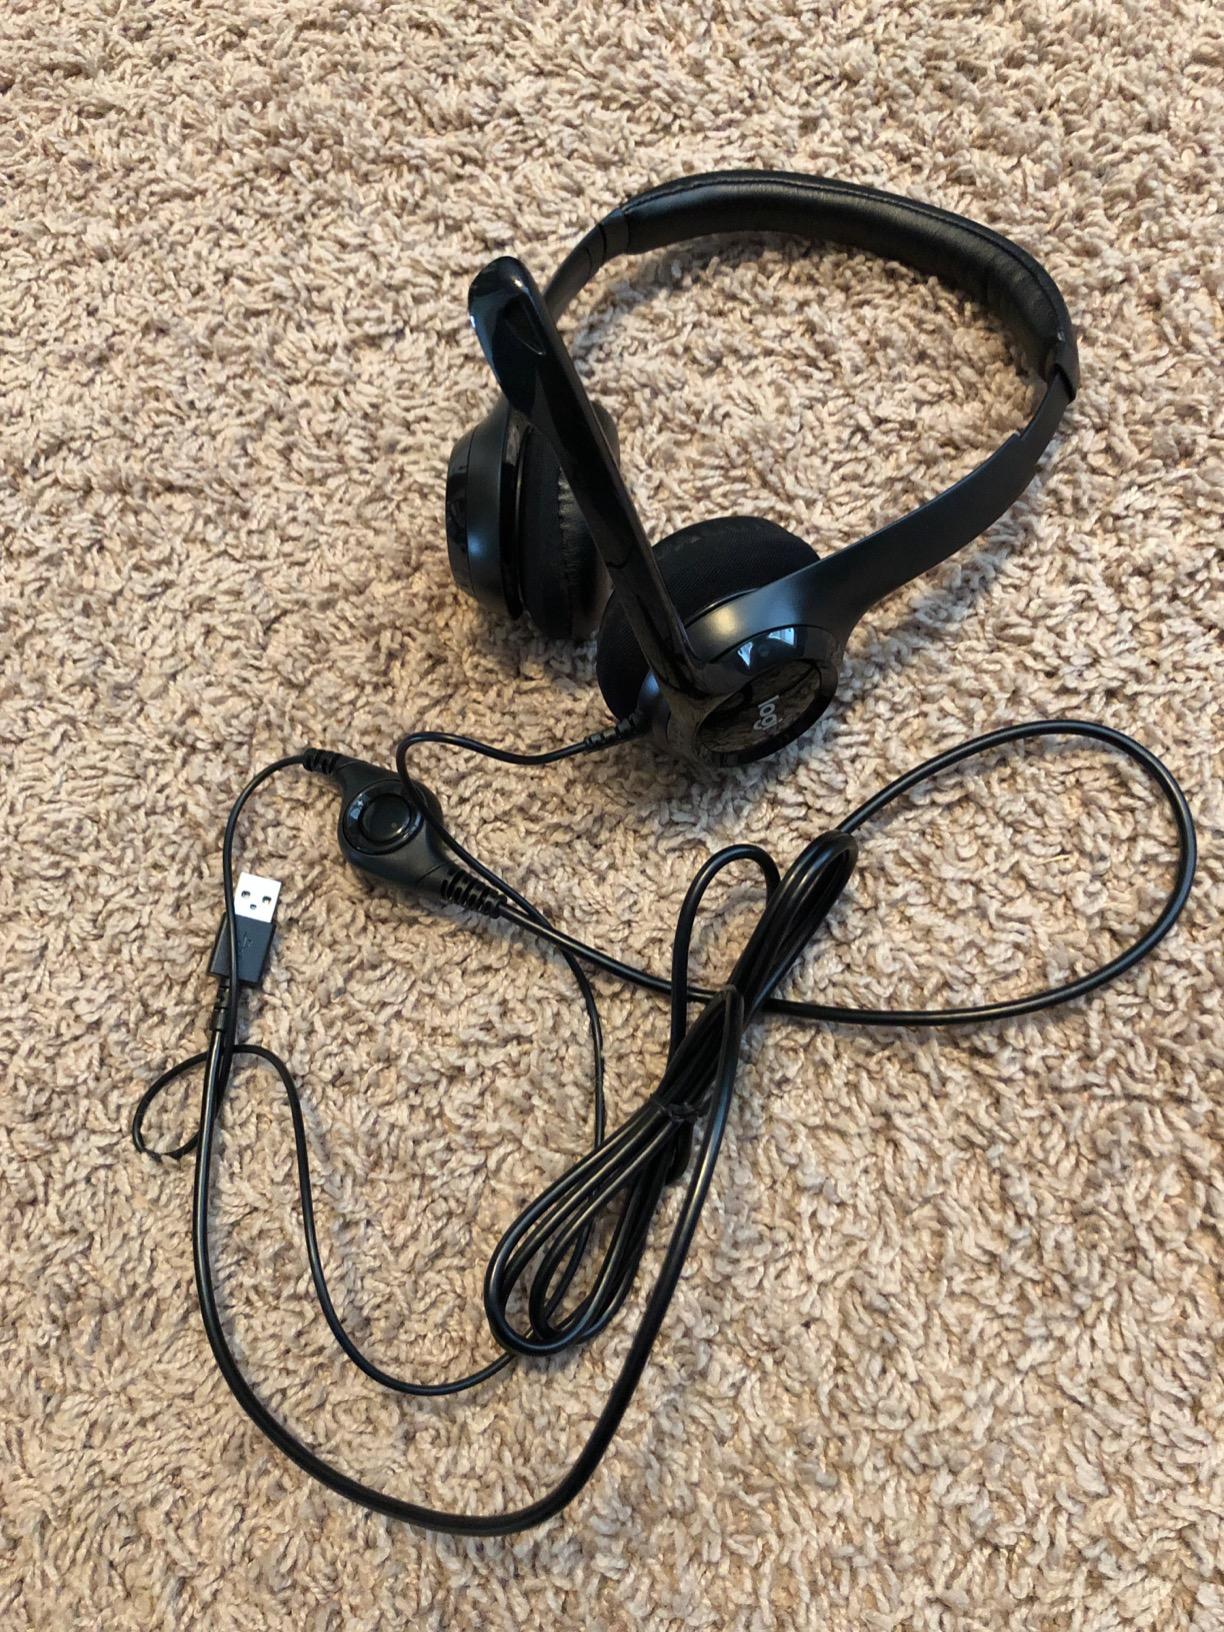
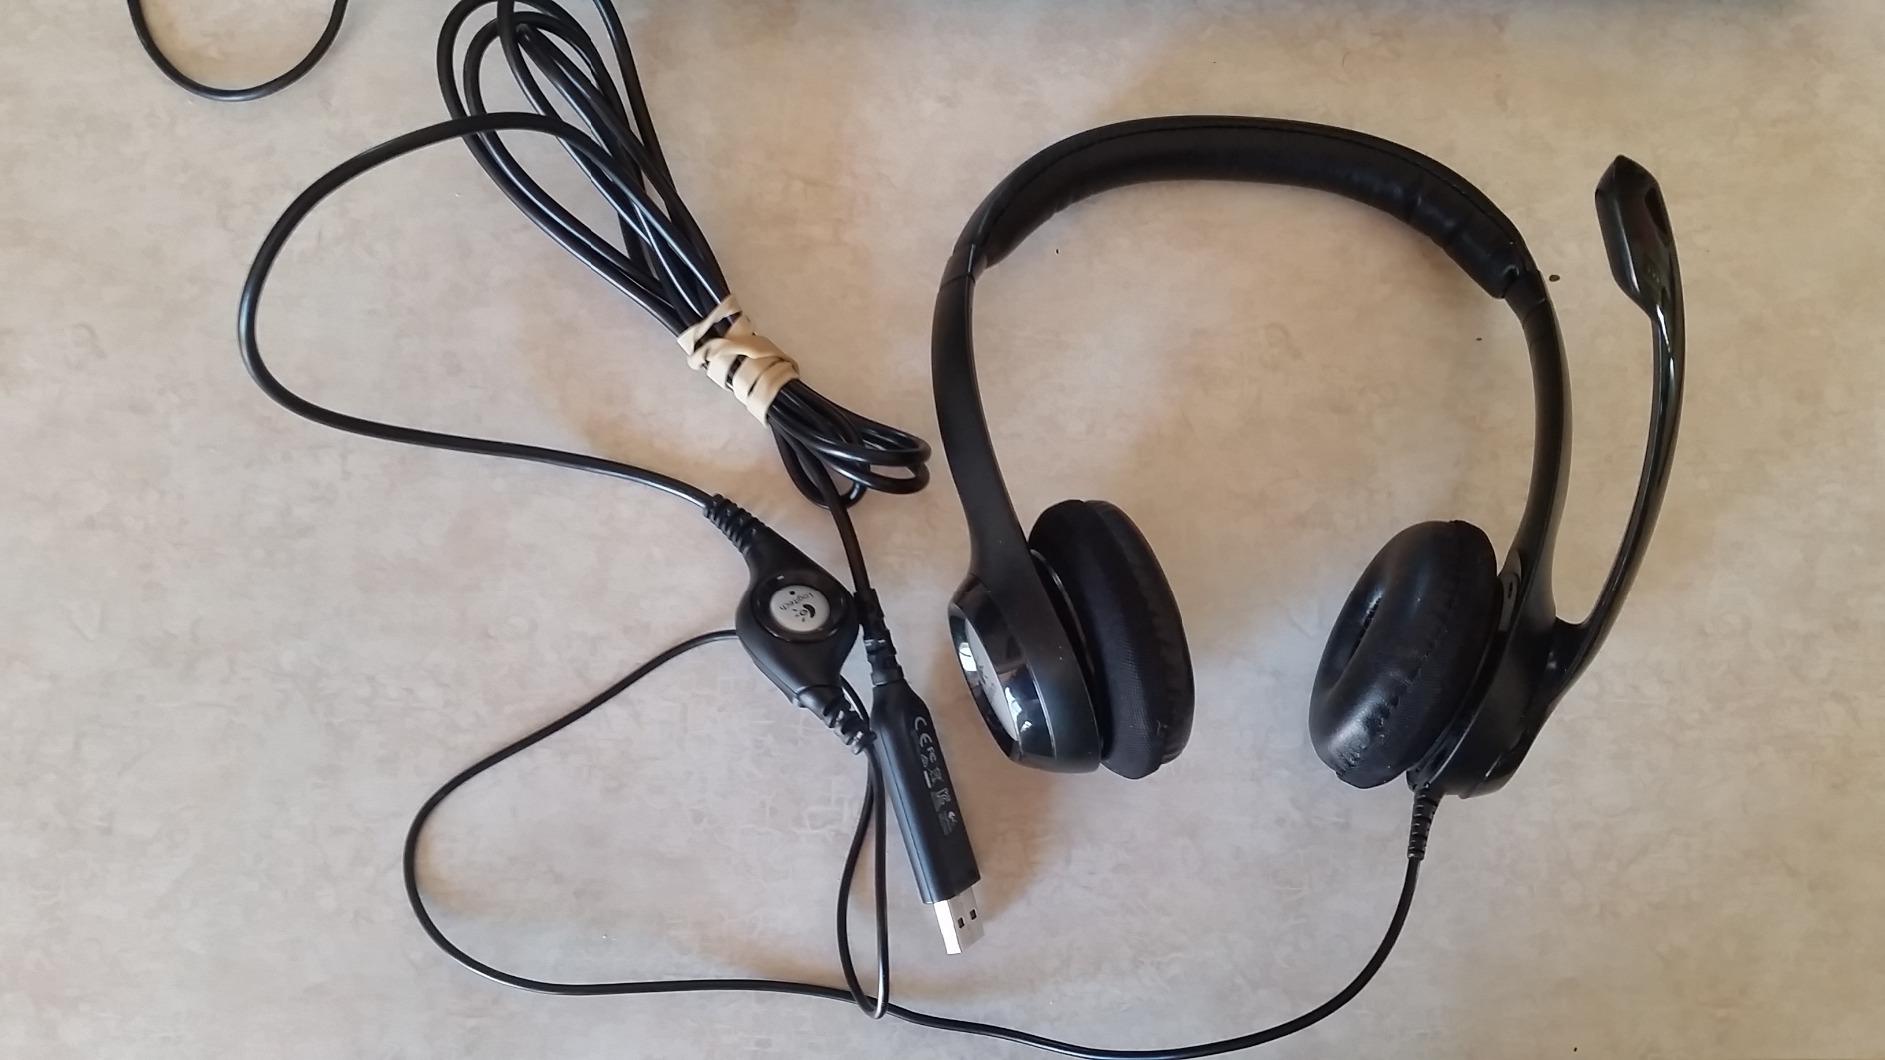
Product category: headphones
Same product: yes